Aleksey Maresyev

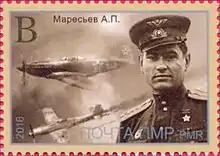
Maresyev on a 2016 stamp of Transnistria

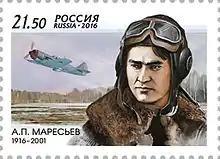
Maresyev on a 2016 Russian stamp

His story served as a basis for the novel by Boris Polevoy "The Story of a Real Man" and a subsequent film (1948) directed by Aleksandr Stolper, in which his name was changed to Meresyev. The novel also inspired Sergei Prokofiev's last opera "The Story of a Real Man". In 2005 a documentary called "Alexey Maresyev. The Fate of a Real Man" was produced by Channel Russia.